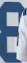
Number: 8